Japanese aircraft carrier Shōhō

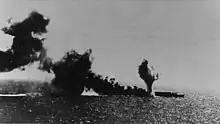
"Shōhō" hit by a torpedo launched by a Devastator from "Lexington"

"Shōhō" and the rest of the Main Force were spotted by aircraft from "Lexington" at 10:40. At this time, "Shōhō"s combat air patrol (CAP) consisted of two A5Ms and one A6M Zero. The Dauntlesses began their attack at 11:10 as the three Japanese fighters attacked them in their dive. None of the dive bombers hit "Shōhō", which was maneuvering to avoid their bombs; one Dauntless was shot down by the Zero after it had pulled out of its dive and several others were damaged. The carrier launched three more Zeros immediately after this attack to reinforce its CAP. The second wave of Dauntlesses began their attack at 11:18 and they hit "Shōhō" twice with bombs. These penetrated the ship's flight deck and burst inside her hangars, setting the fuelled and armed aircraft there on fire. A minute later, the Devastators began dropping their torpedoes from both sides of the ship. They hit "Shōhō" five times and the damage from the hits knocked out her steering and power and flooded both engine and boiler rooms. "Yorktown"s aircraft trailed those from "Lexington", and the former's Dauntlesses began their attacks at 11:25, hitting "Shōhō" with another eleven 1,000-pound bombs by Japanese accounts and the carrier came to a complete stop. "Yorktown"s Devastators trailed the rest of her aircraft and attacked at 11:29. They claimed ten hits, although Japanese accounts acknowledge only two. As the Devastators were exiting the area, they were attacked by the CAP, but the Wildcats protecting the torpedo bombers shot down two A5Ms and an A6M Zero. Total American losses to all causes were three Dauntlesses. After his attack, Lieutenant Commander Robert E. Dixon, commander of "Lexington"s dive bombers, radioed his famous message to the American carriers: "Scratch one flat top!"